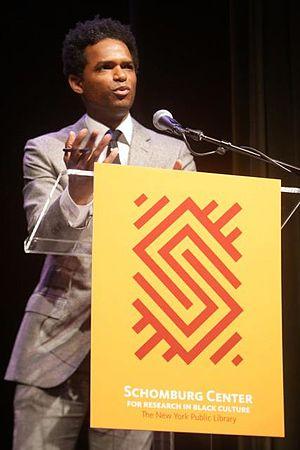
Miles Marshall Lewis, est critique de la pop culture afro-américaine, essayiste, éditeur littéraire, auteur de fiction et journaliste de musique. Diplômé du prestigieux Morehouse College, université destinée à former les élites noires américaines, promotion 1993.